Austin A40

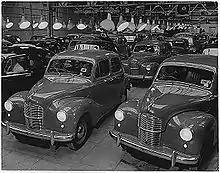
2-door Austin A40 Dorsets and 4-door Austin A40 Devons for the home and export markets, from about 1947 until 1952

Austin's naming scheme at that time derived from the approximate engine output, in horsepower. To distinguish between the different models, they were also named after counties of England.